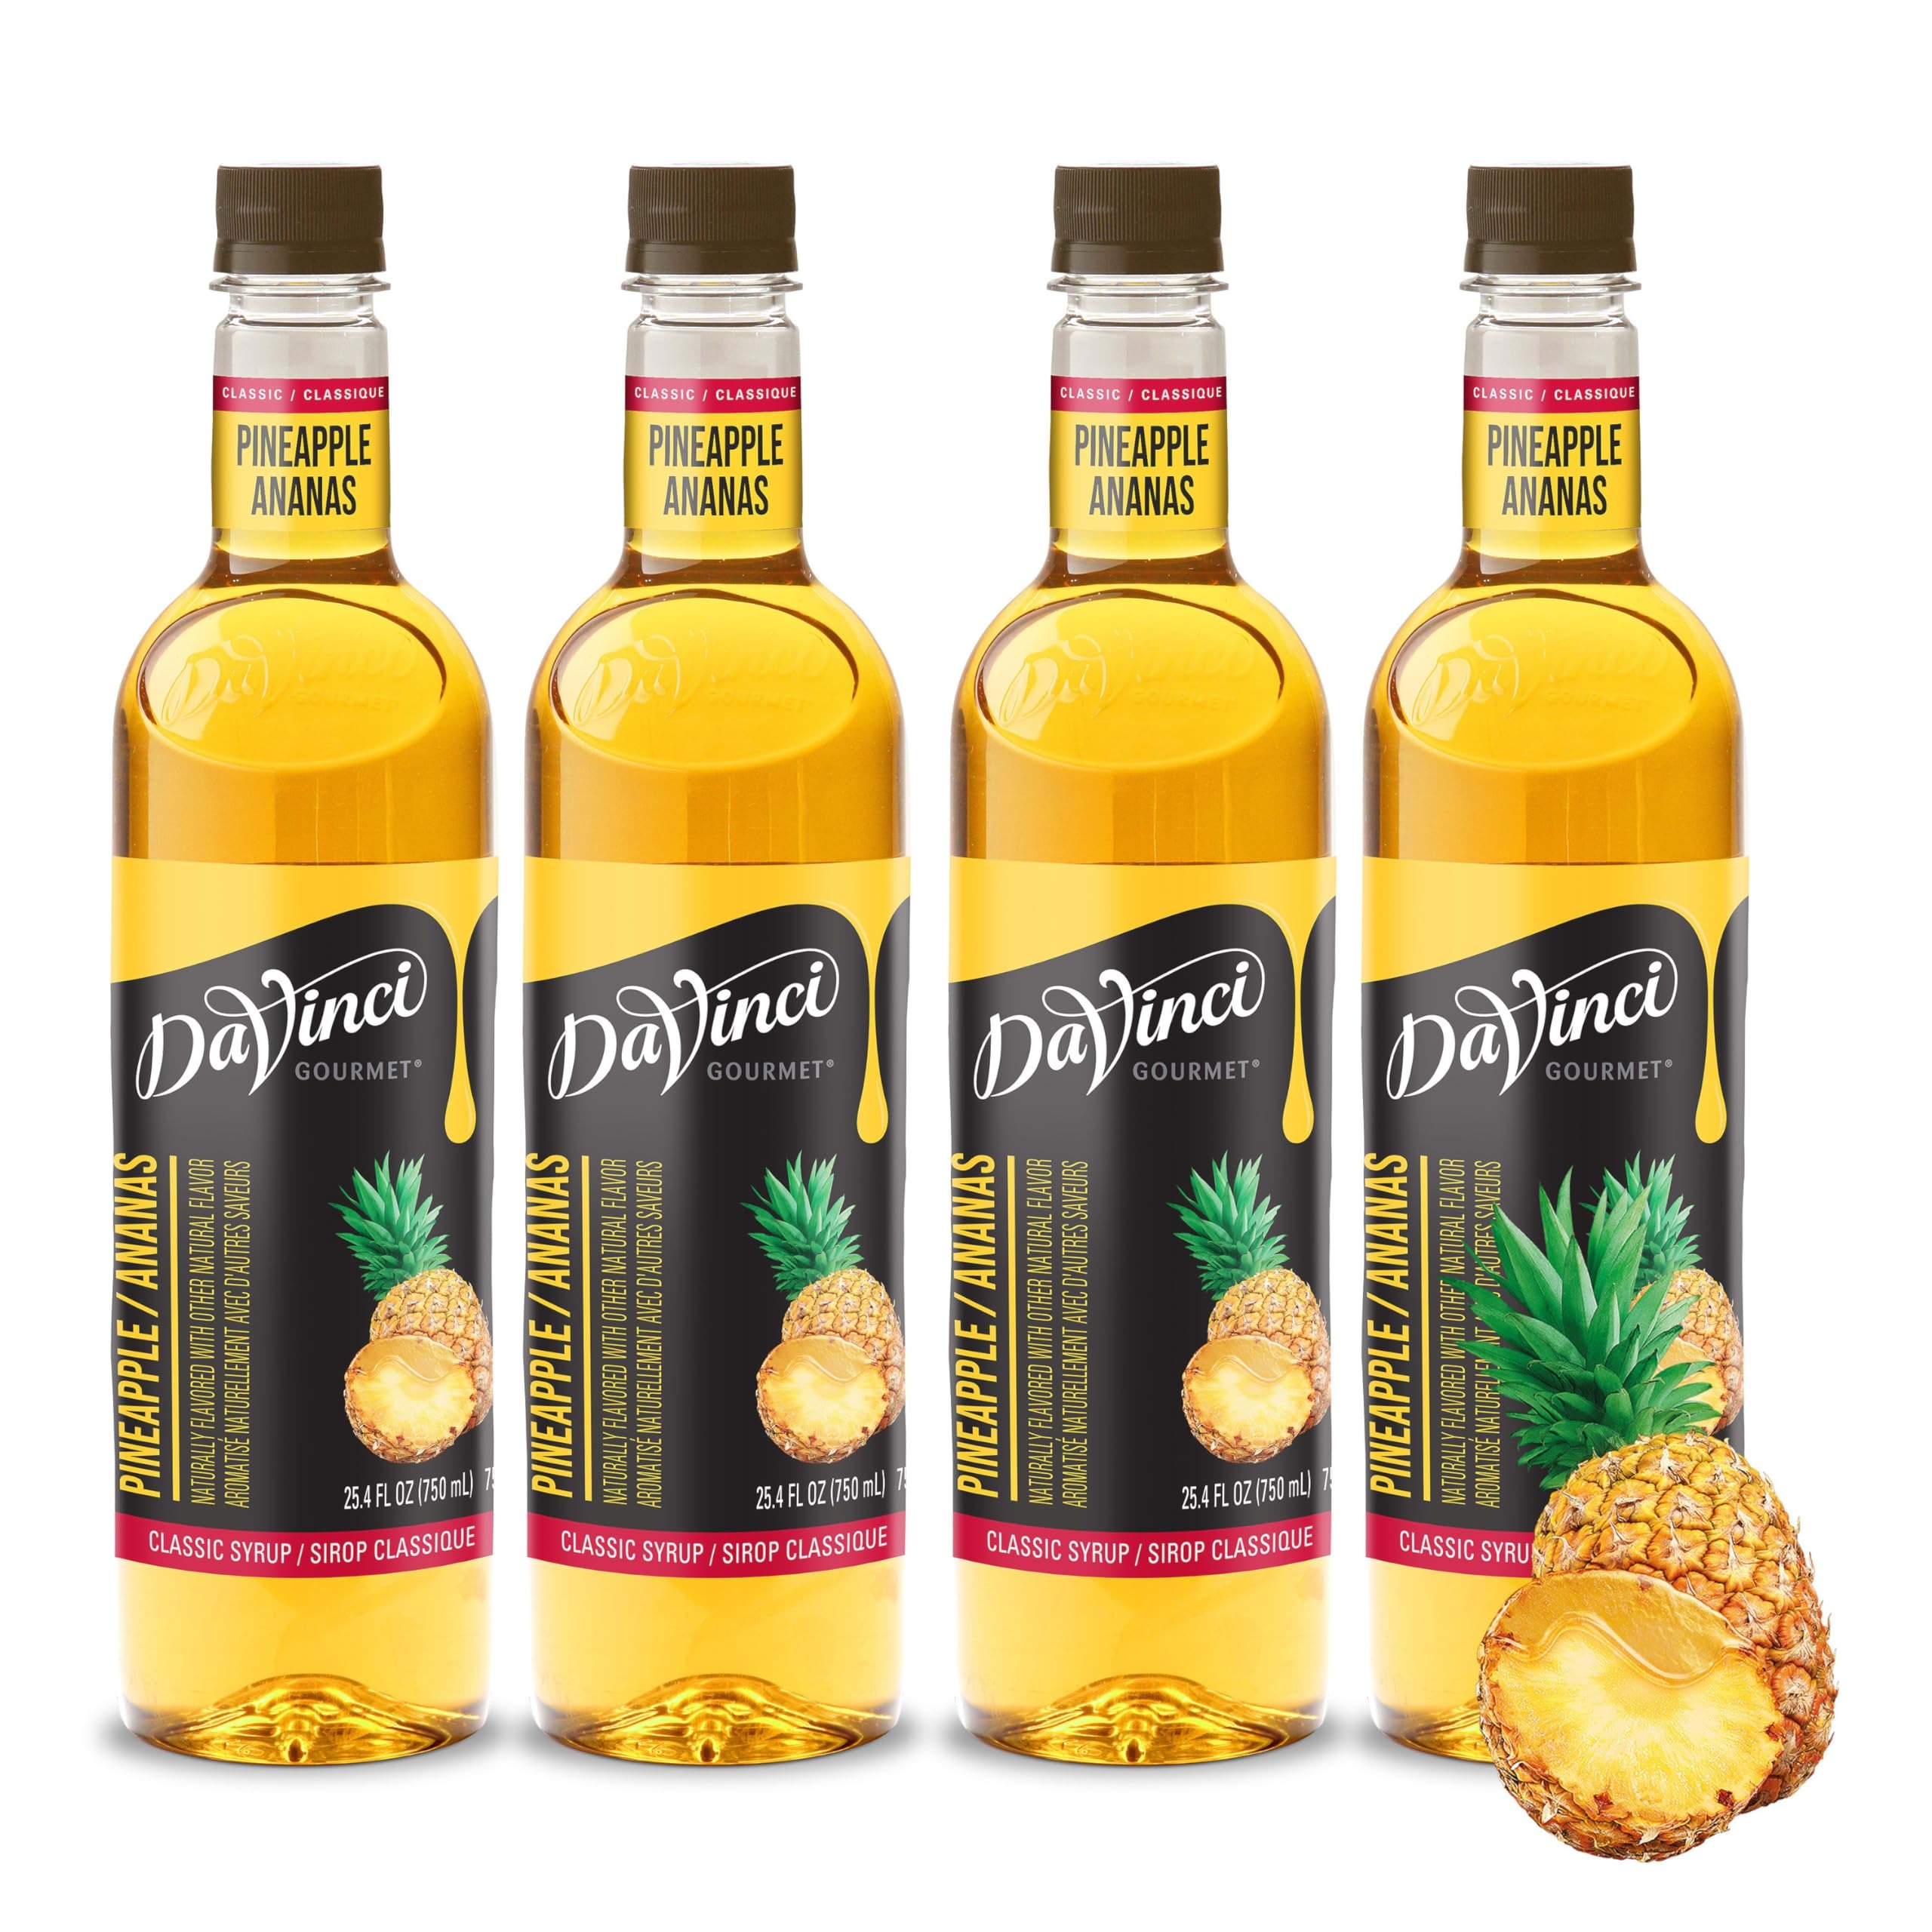
Item Name: DaVinci Gourmet Classic Pineapple Syrup, 25.4 Fluid Ounces (Pack of 4)
Bullet Point 1: Pineapple Syrup: Delight in the tangy, sweet and slightly tart, tropical tastes of pineapple in every drop when you use DaVinci Gourmet Sugar-Free Pineapple Syrup.
Bullet Point 2: Naturally Sweet: Our pineapple syrup is sweetened with pure cane sugar and uses fresh fruit taste for a perfectly balanced flavor.
Bullet Point 3: Bring home authentic coffeeshop flavor with DaVinci Gourmet Classic Pineapple Syrup; Mix into your morning coffee, blend into smoothies, top desserts and more; Our versatile syrups add flavor to your beverage and culinary creations
Bullet Point 4: From coffeehouse classics to back bar essentials, wellness-oriented to trend-forward, DaVinci Gourmet syrups are crafted to create a premium experience for today's beverage creators through innovative flavors and quality ingredients
Bullet Point 5: DaVinci Gourmet was born out of Seattle’s coffee culture in 1989 and is driven by a passion for crafting exceptional flavors that stir emotion and invigorate guests; We were born to raise flavor
Value: 101.6
Unit: Fl Oz

Price: 32.125